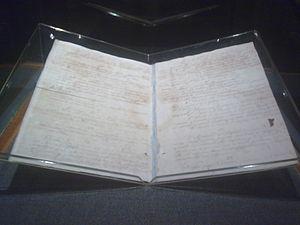
La bataille de Camino Real, également appelée le combat du Camino Real, est un affrontement armé livré le 9 novembre 1820 et fait partie des batailles livrées à partir de l'indépendance de Guayaquil à l'époque des guerres d'indépendance en Amérique du Sud. Les belligérants de la bataille sont les royalistes soutenant l'Empire espagnol et les forces indépendantistes de la Province Libre de Guayaquil. Il s'agit de la première bataille livrée par les armées guayaquileñas sans l'intervention d'armées étrangères.